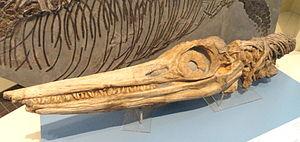
La liste suivante comprend tous les genres qui sont inclus dans l'ordre des Ichthyosauria ou dans le taxon mère Ichthyopterygia.